Treatise on Cats

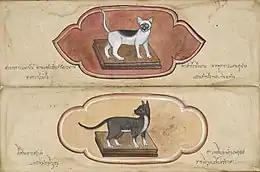
A pair of pages from a copy of the manuscript at the British Library

The Treatise on Cats, also referred to as the Cat-Book Poems, is a class of "samut khoi" manuscripts, believed to originate from the Ayutthaya period, though most extant specimens date to 19th-century Thailand. They contain illustrations and descriptions of various types of cats, and probably served as a breed standard.